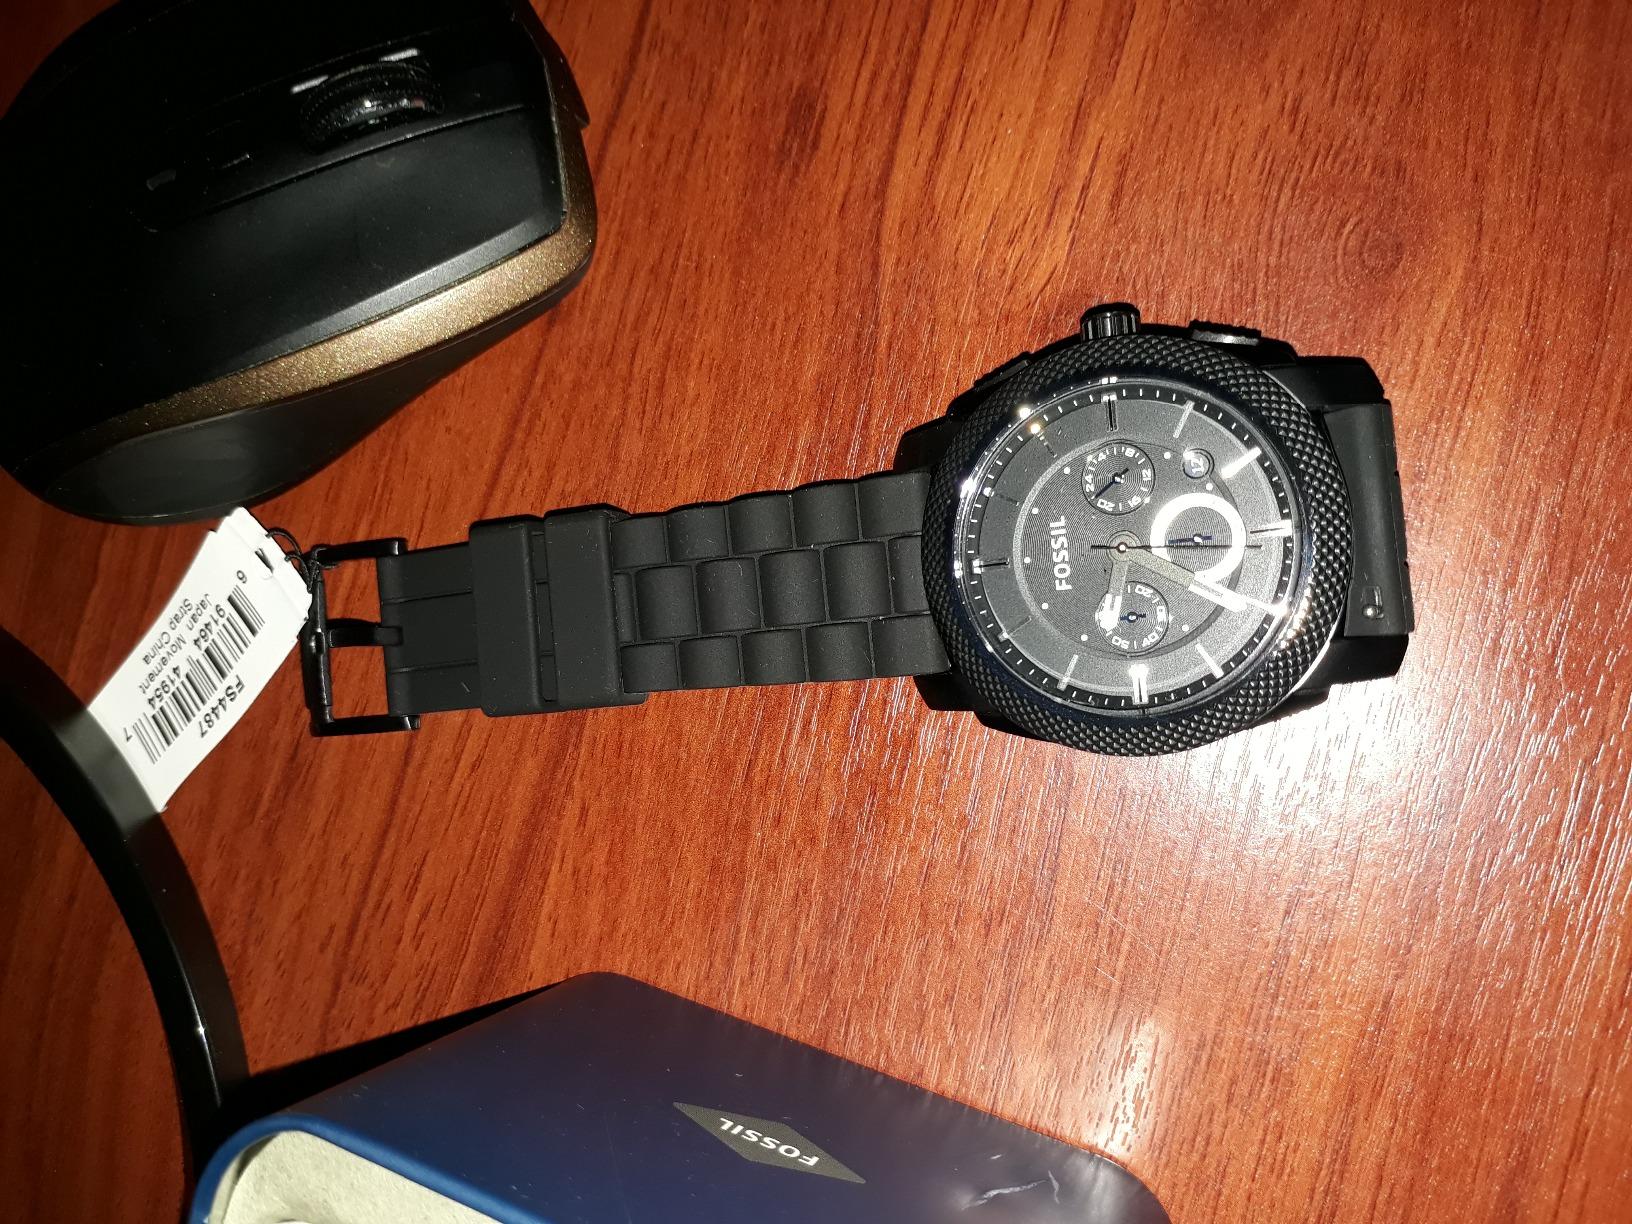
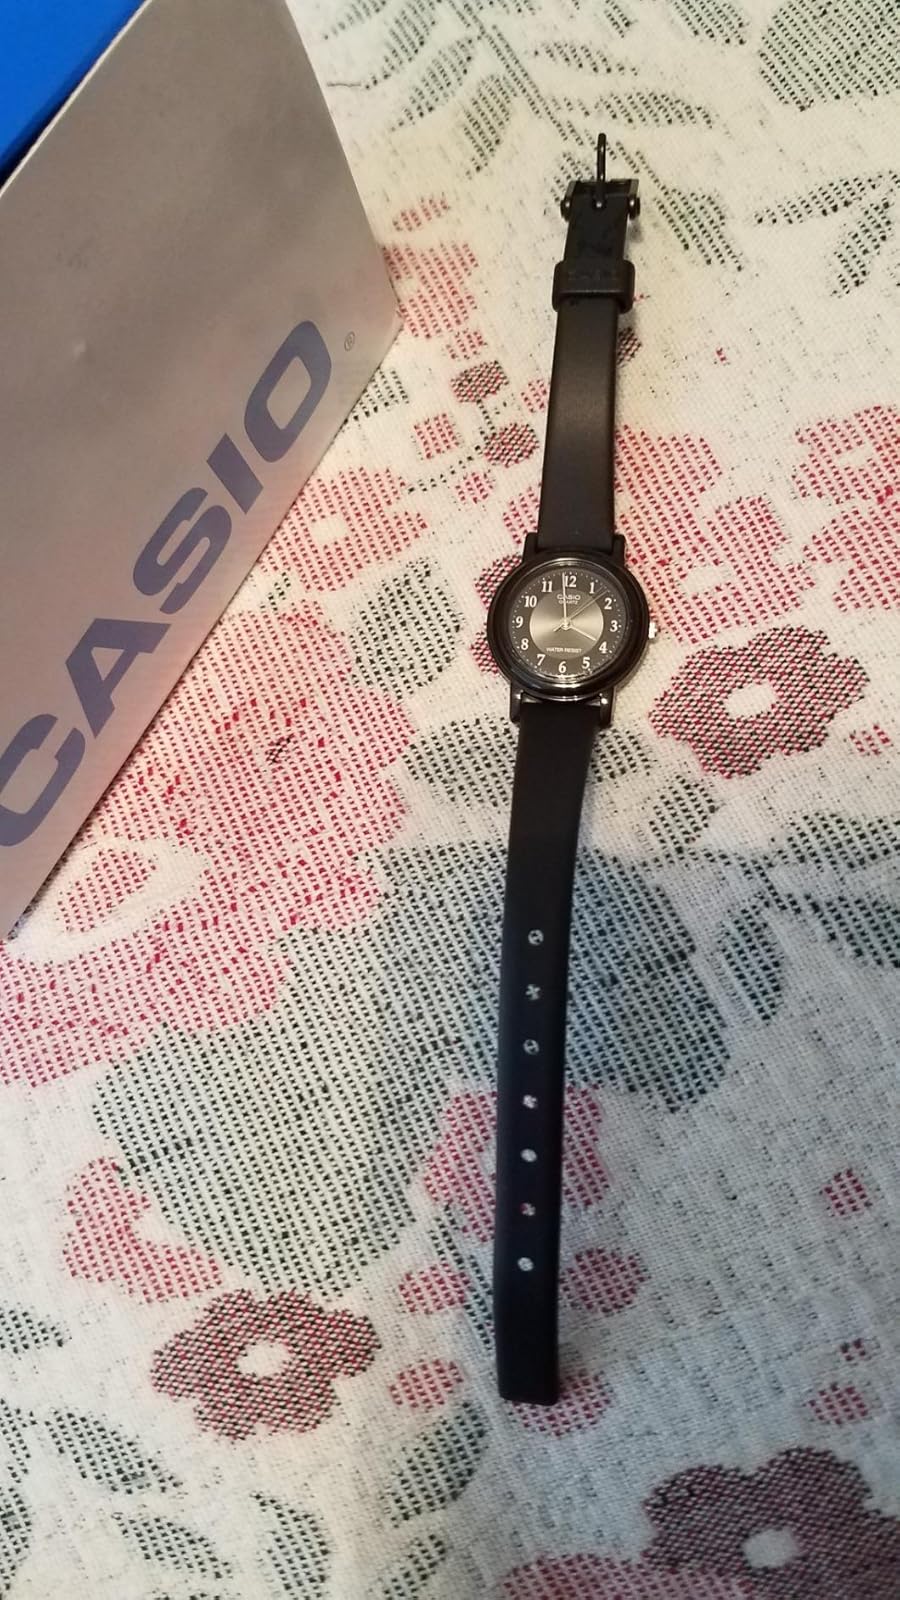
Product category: accessories_watch
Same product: no